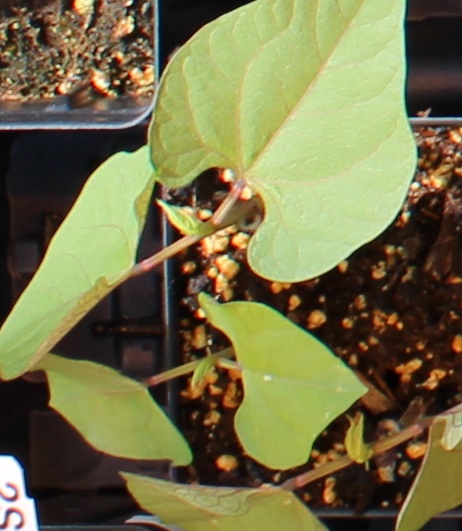
Label: Blackbean